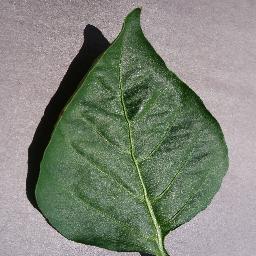
Label: Pepper,_bell___healthy